Siege of Mantinea

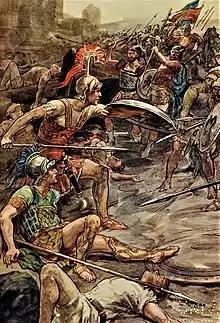
Epaminondas defending Pelopidas (William Rainey, 1900)

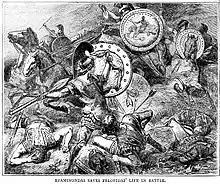
Epaminondas saves the life of Pelopidas in battle

The Siege of Mantinea occurred in 385 BC, and resulted in a victory of the Spartans over the city of Mantinea, which was defeated and dismembered. The Spartans wanted to ensure that Mantinea would not develop into a threat to their own power, and ordered them to take down their walls, but they refused. With that excuse, the Spartans diverted the river onto the walls by breaking dams and digging canals to make them crumble, since the Mantineans refused to come out and were able to resist a siege for many months ahead. Once trapped in the flooded city, they were forced to fight, and the Spartans pushed the Theban forces on the forefront only to attack with their cavalry at the end and finish the enemy. On this occasion, Epaminondas, then fighting on the side of the Spartans, famously rescued his fellow Theban Pelopidas.